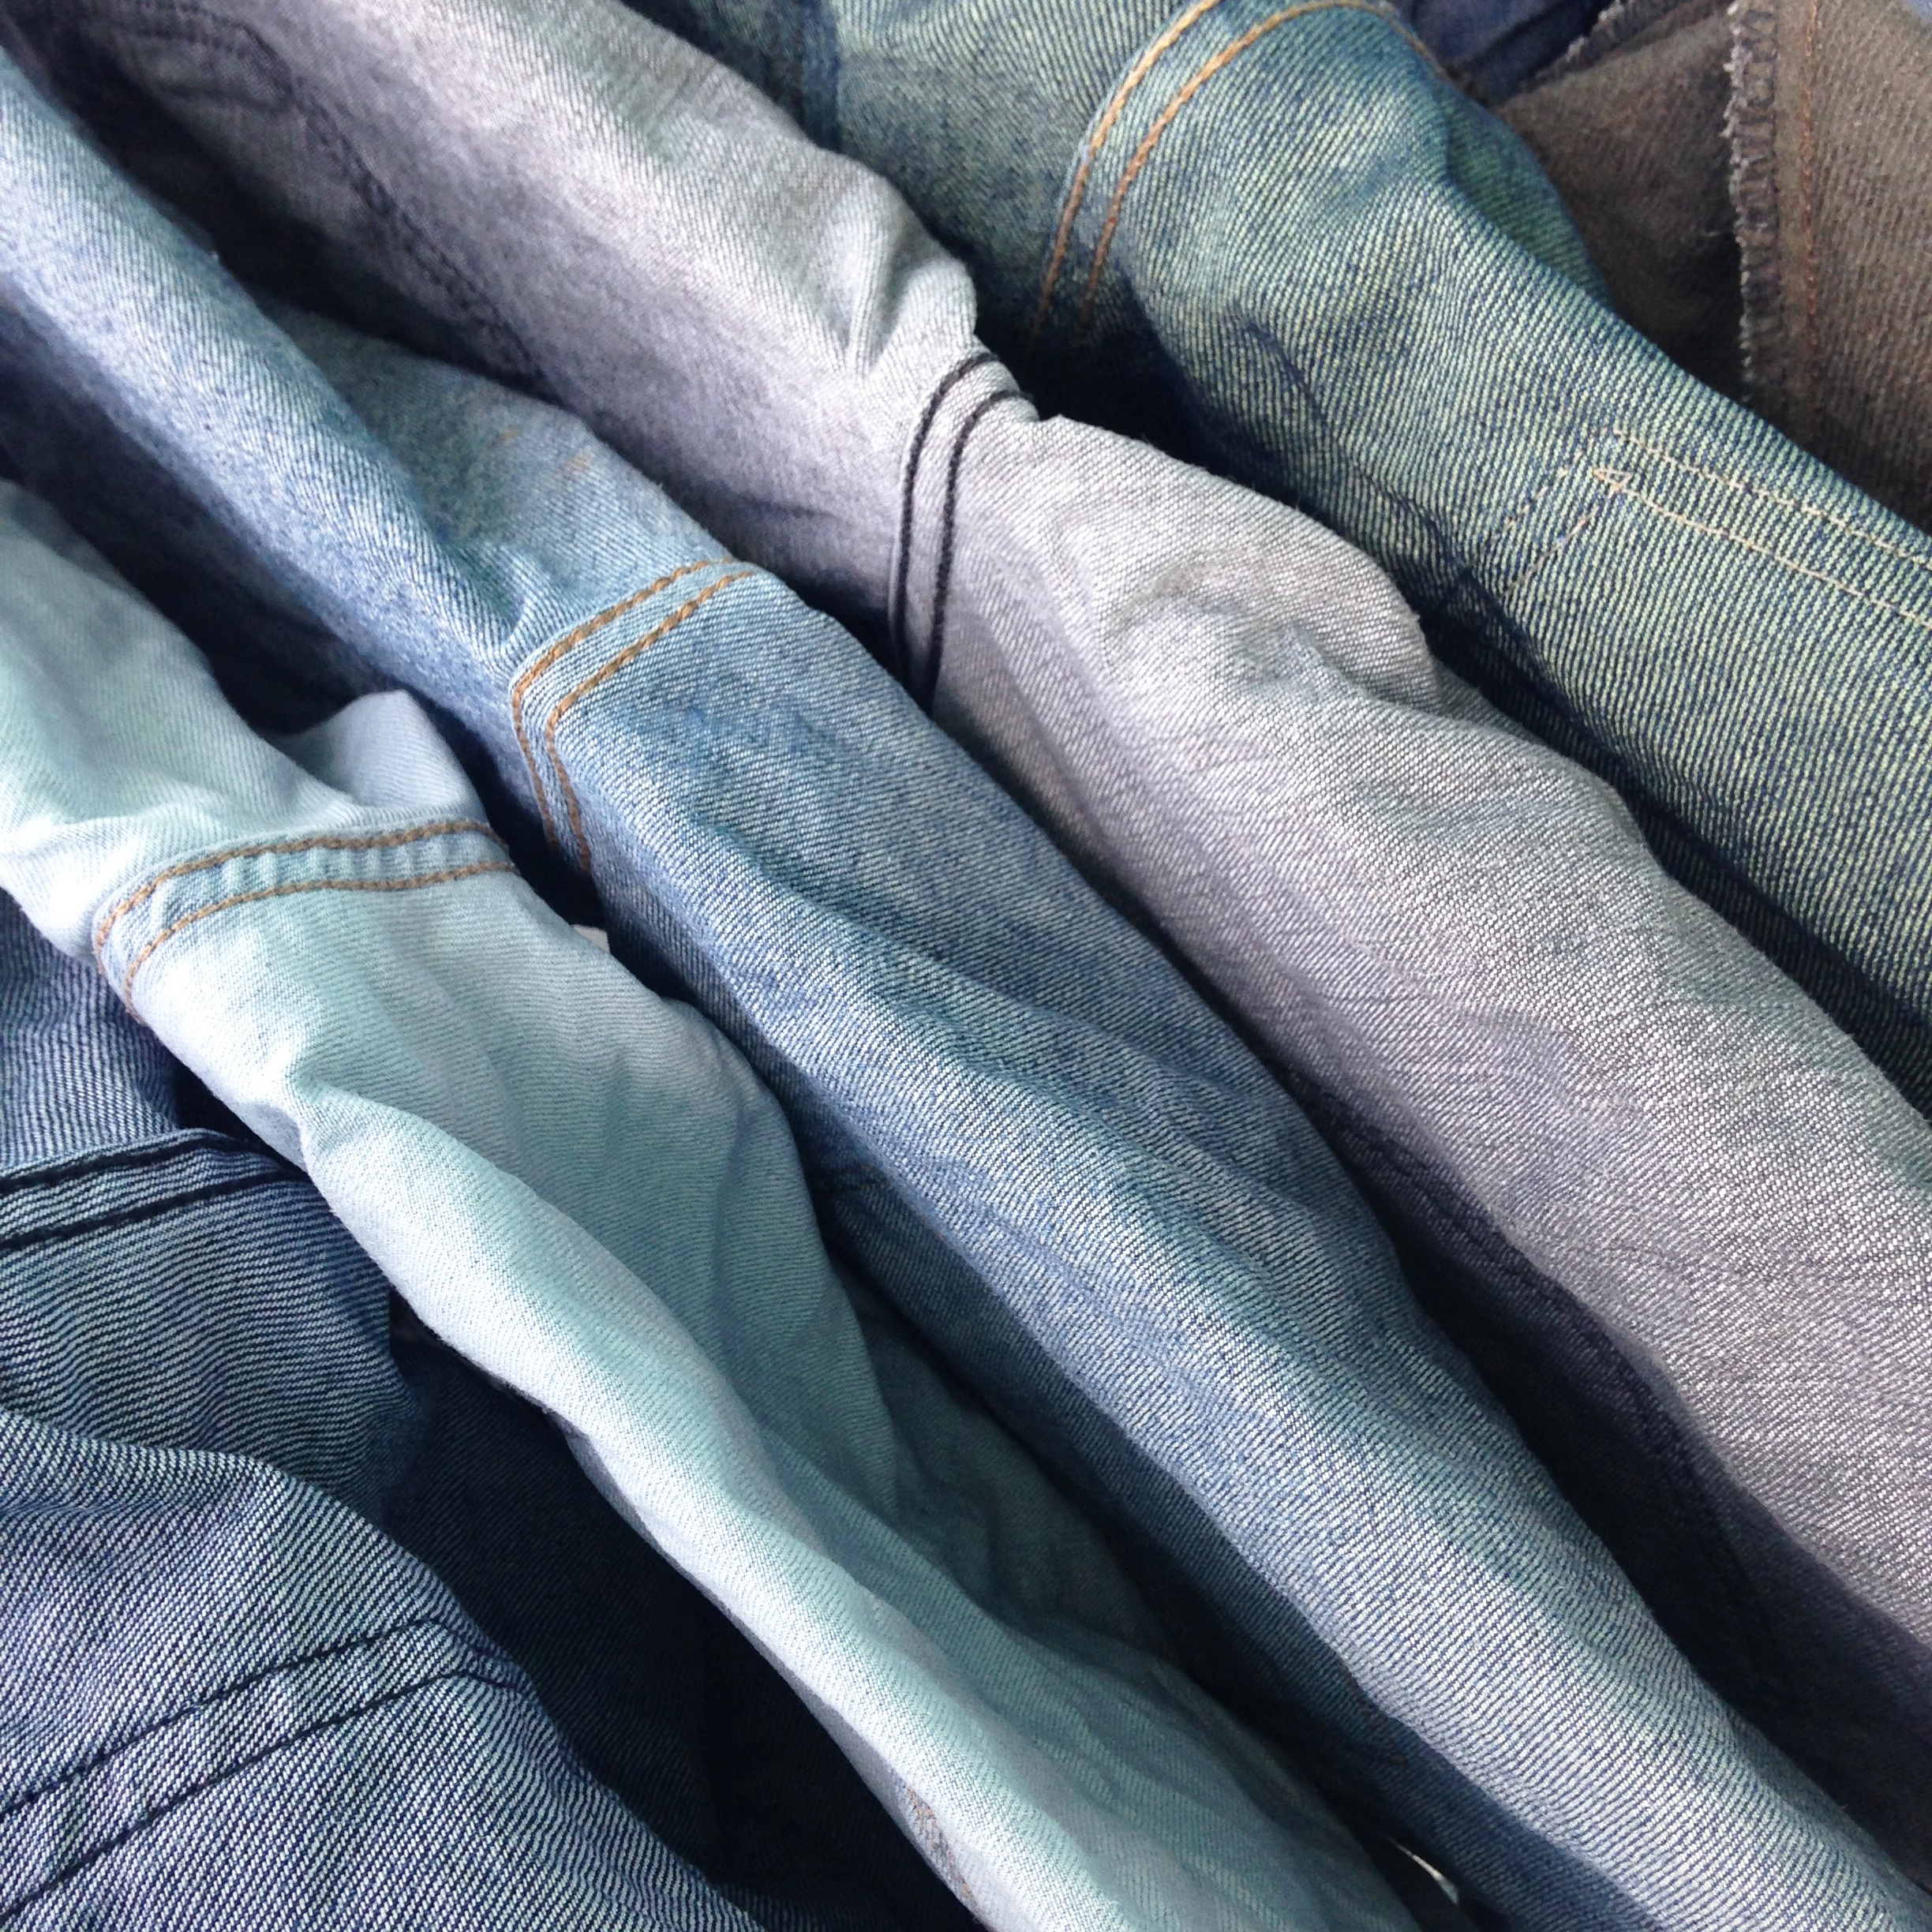
abstract, blue, clothing, arm, wool, material, fabric, pants, textile, textures, canvas, forms